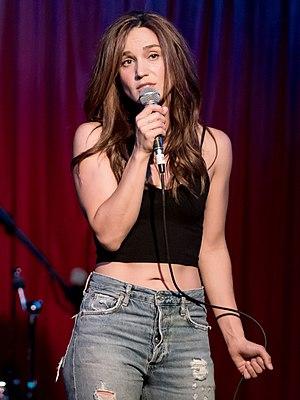
Hayley Sales est une chanteuse auteure compositrice interprète américaine à Washington et qui a grandi en Colombie-Britannique, au Canada.